List of statues on Charles Bridge

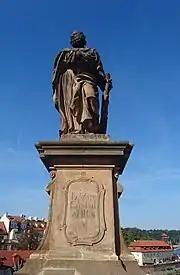
Statue of St. Jude Thaddeus

("socha sv. Antonína Paduánského") Designed by Jan Oldřich Mayer in 1707 and sponsored by Krištof Mořice Withauer, councilor of the Prague Castle burgraviate, this statue represents St. Anthony standing between two vases, holding Jesus.